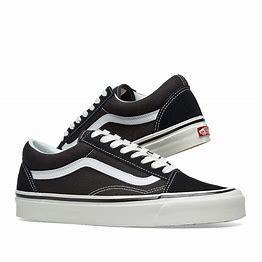
Brand: Vans
Model: Old Skool 36 DX